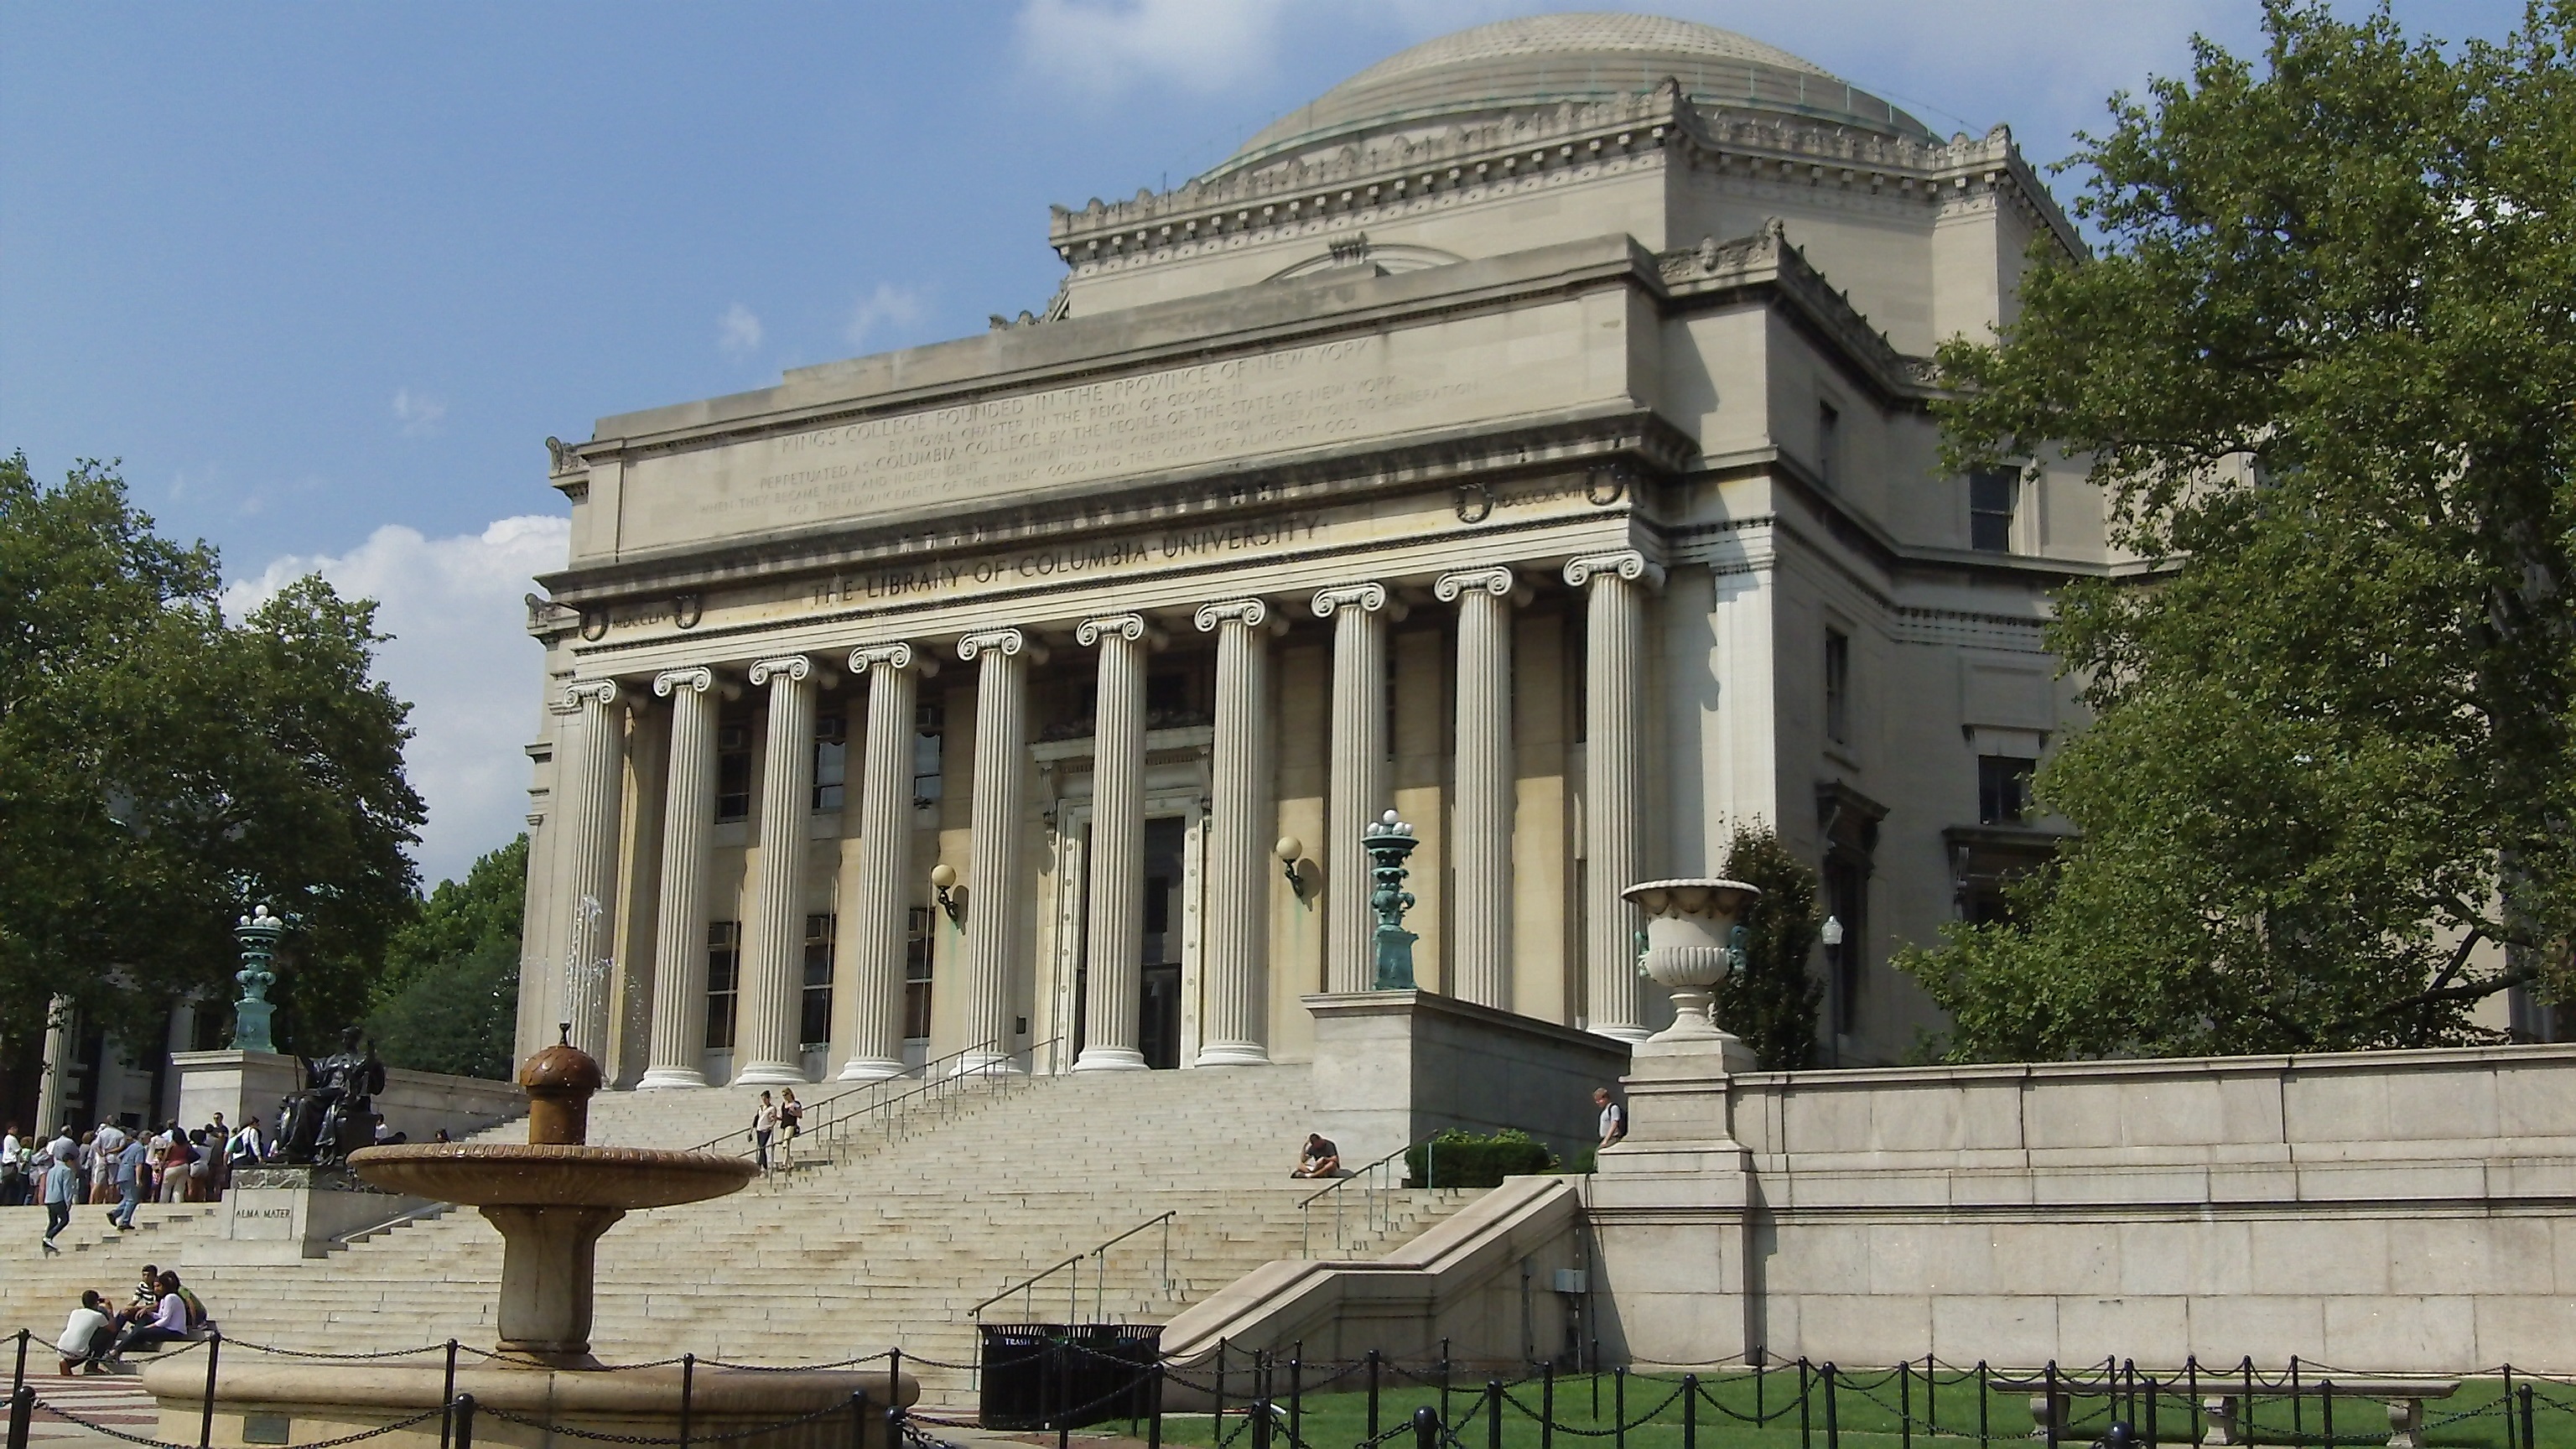
architecture, building, palace, new york, manhattan, monument, landmark, facade, education, library, university, tourist attraction, estate, college, roman temple, classical architecture, ancient history, ancient roman architecture, columbia university